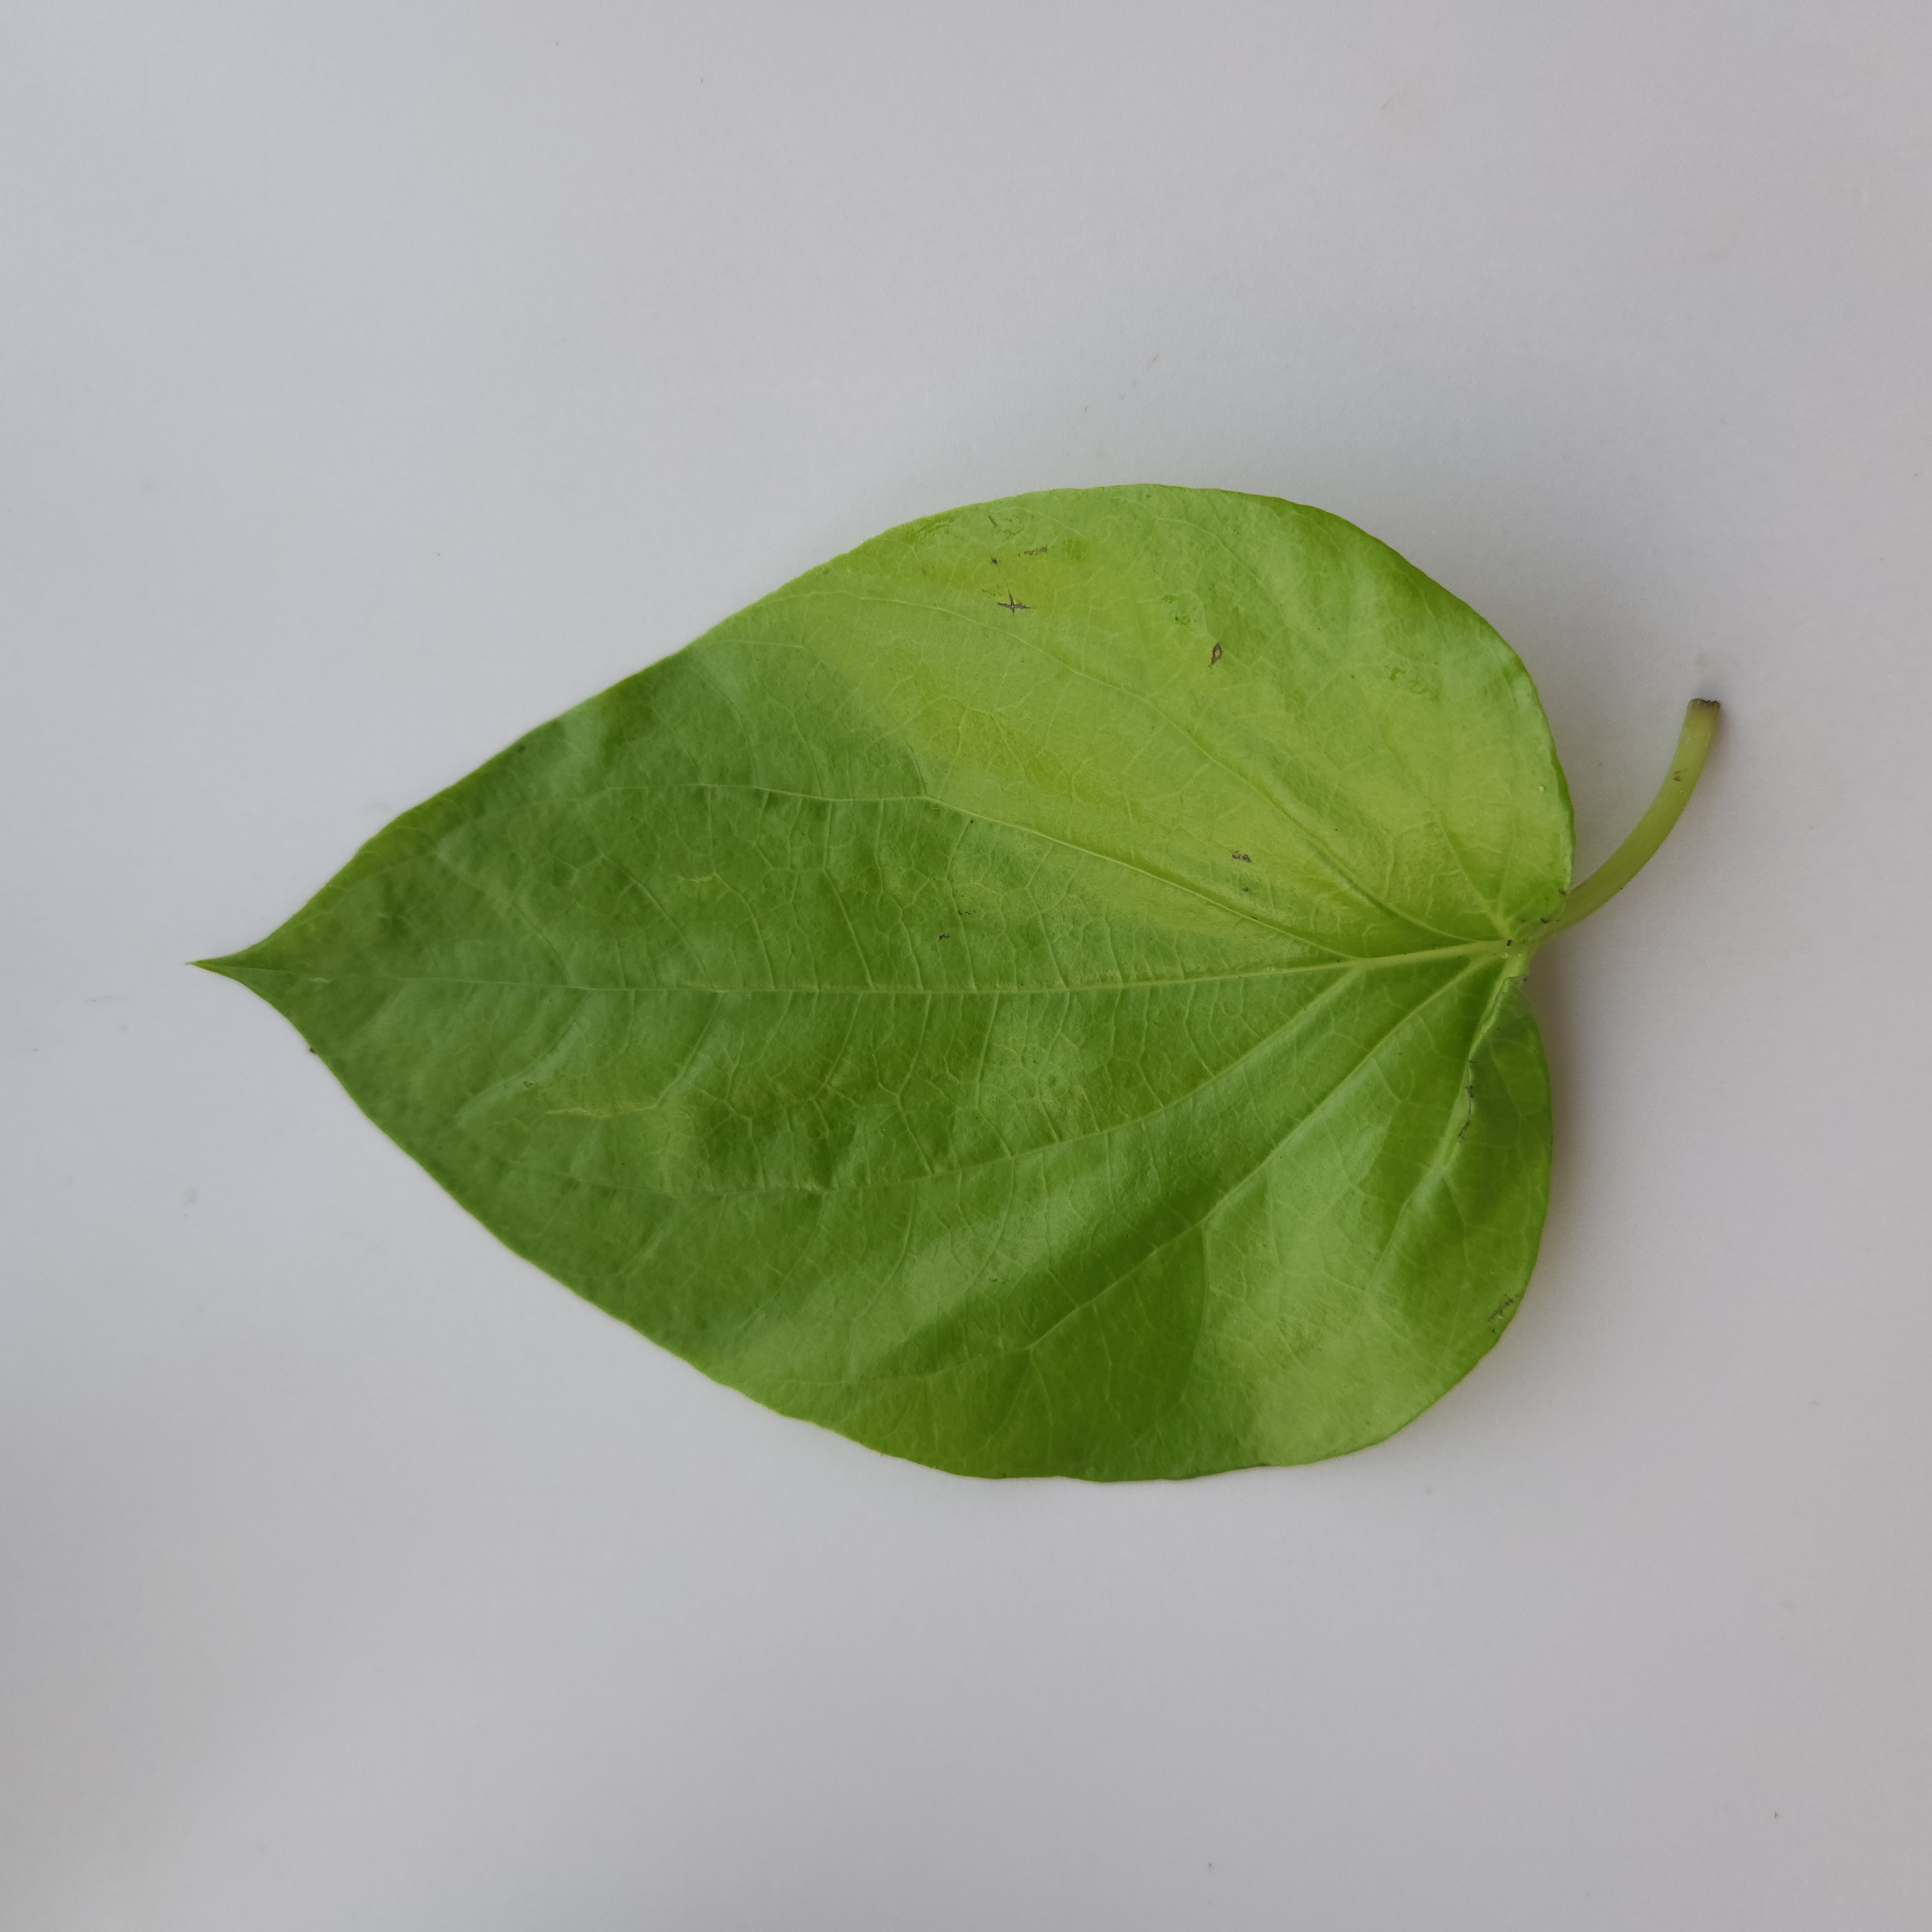
Label: Healthy